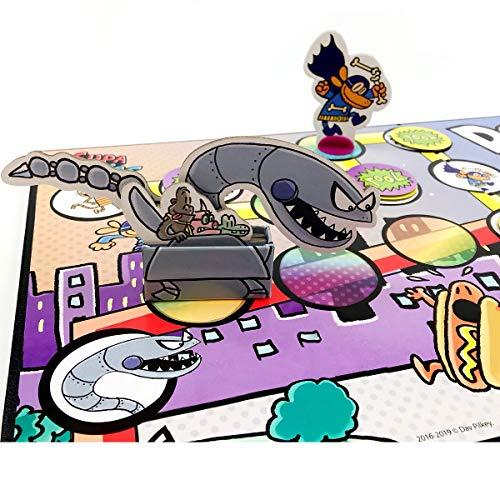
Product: University Games 07010 Dog Man Board Game Attack of The Fleas (Fuzzy Little Evil Animal Squad) Game Based On The Popular Dog Man Book Series by DAV Pilkey, Multi
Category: Toys & Games | Games & Accessories | Board Games
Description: Based on Dav pilkey's bestselling dog Man book series.
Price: $19.99
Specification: ProductDimensions:10.5x10.5x2inches|ItemWeight:1.86pounds|ShippingWeight:1.86pounds(Viewshippingratesandpolicies)|ASIN:B07XQYQB45|Itemmodelnumber:07010|Manufacturerrecommendedage:6yearsandup